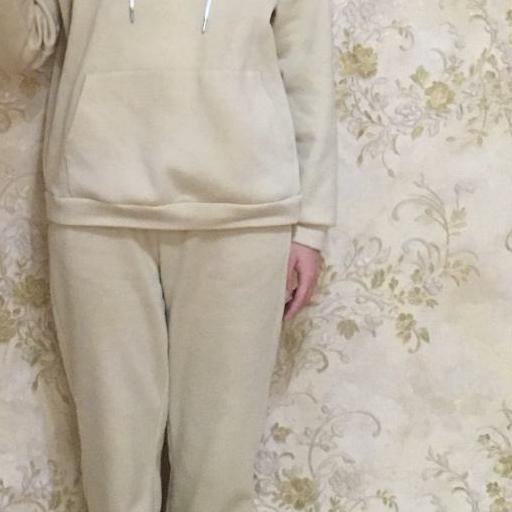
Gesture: no_gesture